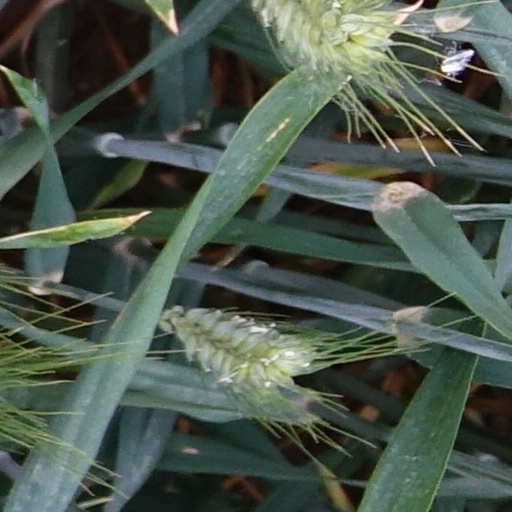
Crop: wheat